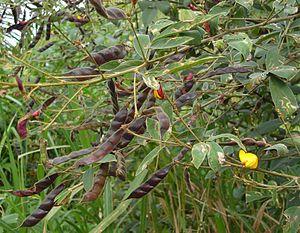
Le pois d'Angole est une espèce de plante vivace de la famille des Fabaceae.